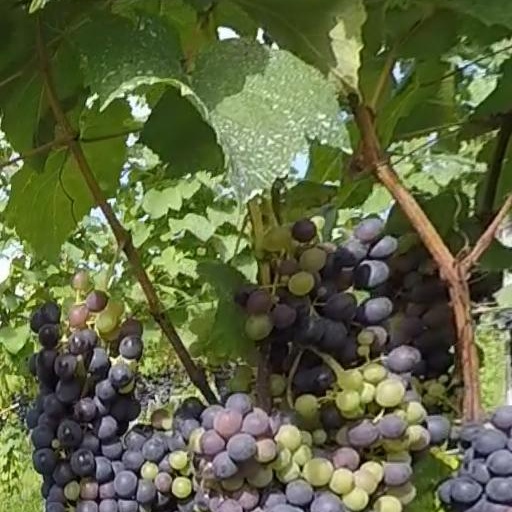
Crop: grape